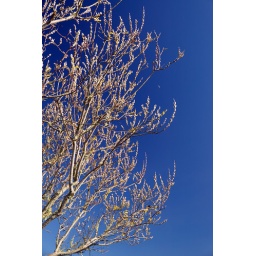
A willow tree buds with a daytime moon in the sky